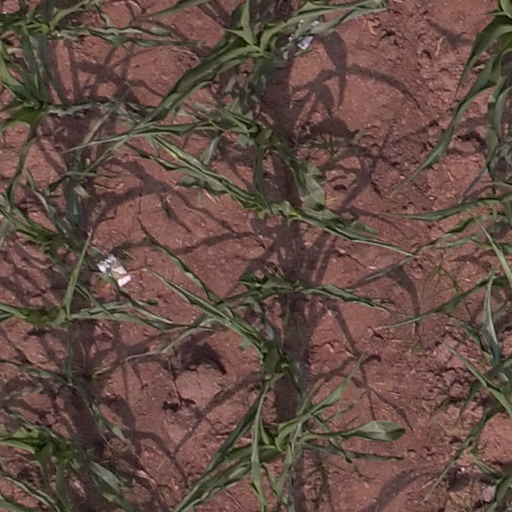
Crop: maize; corn